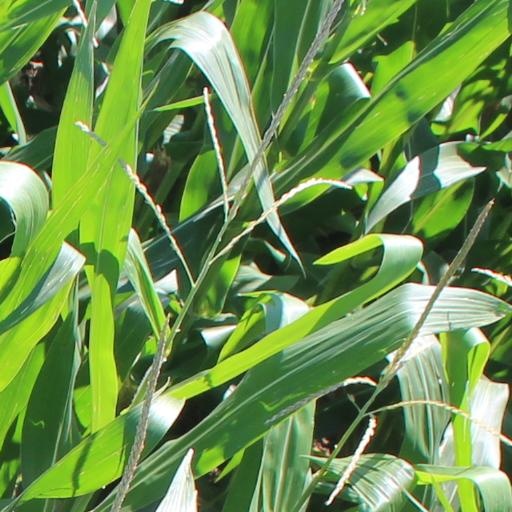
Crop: maize; corn